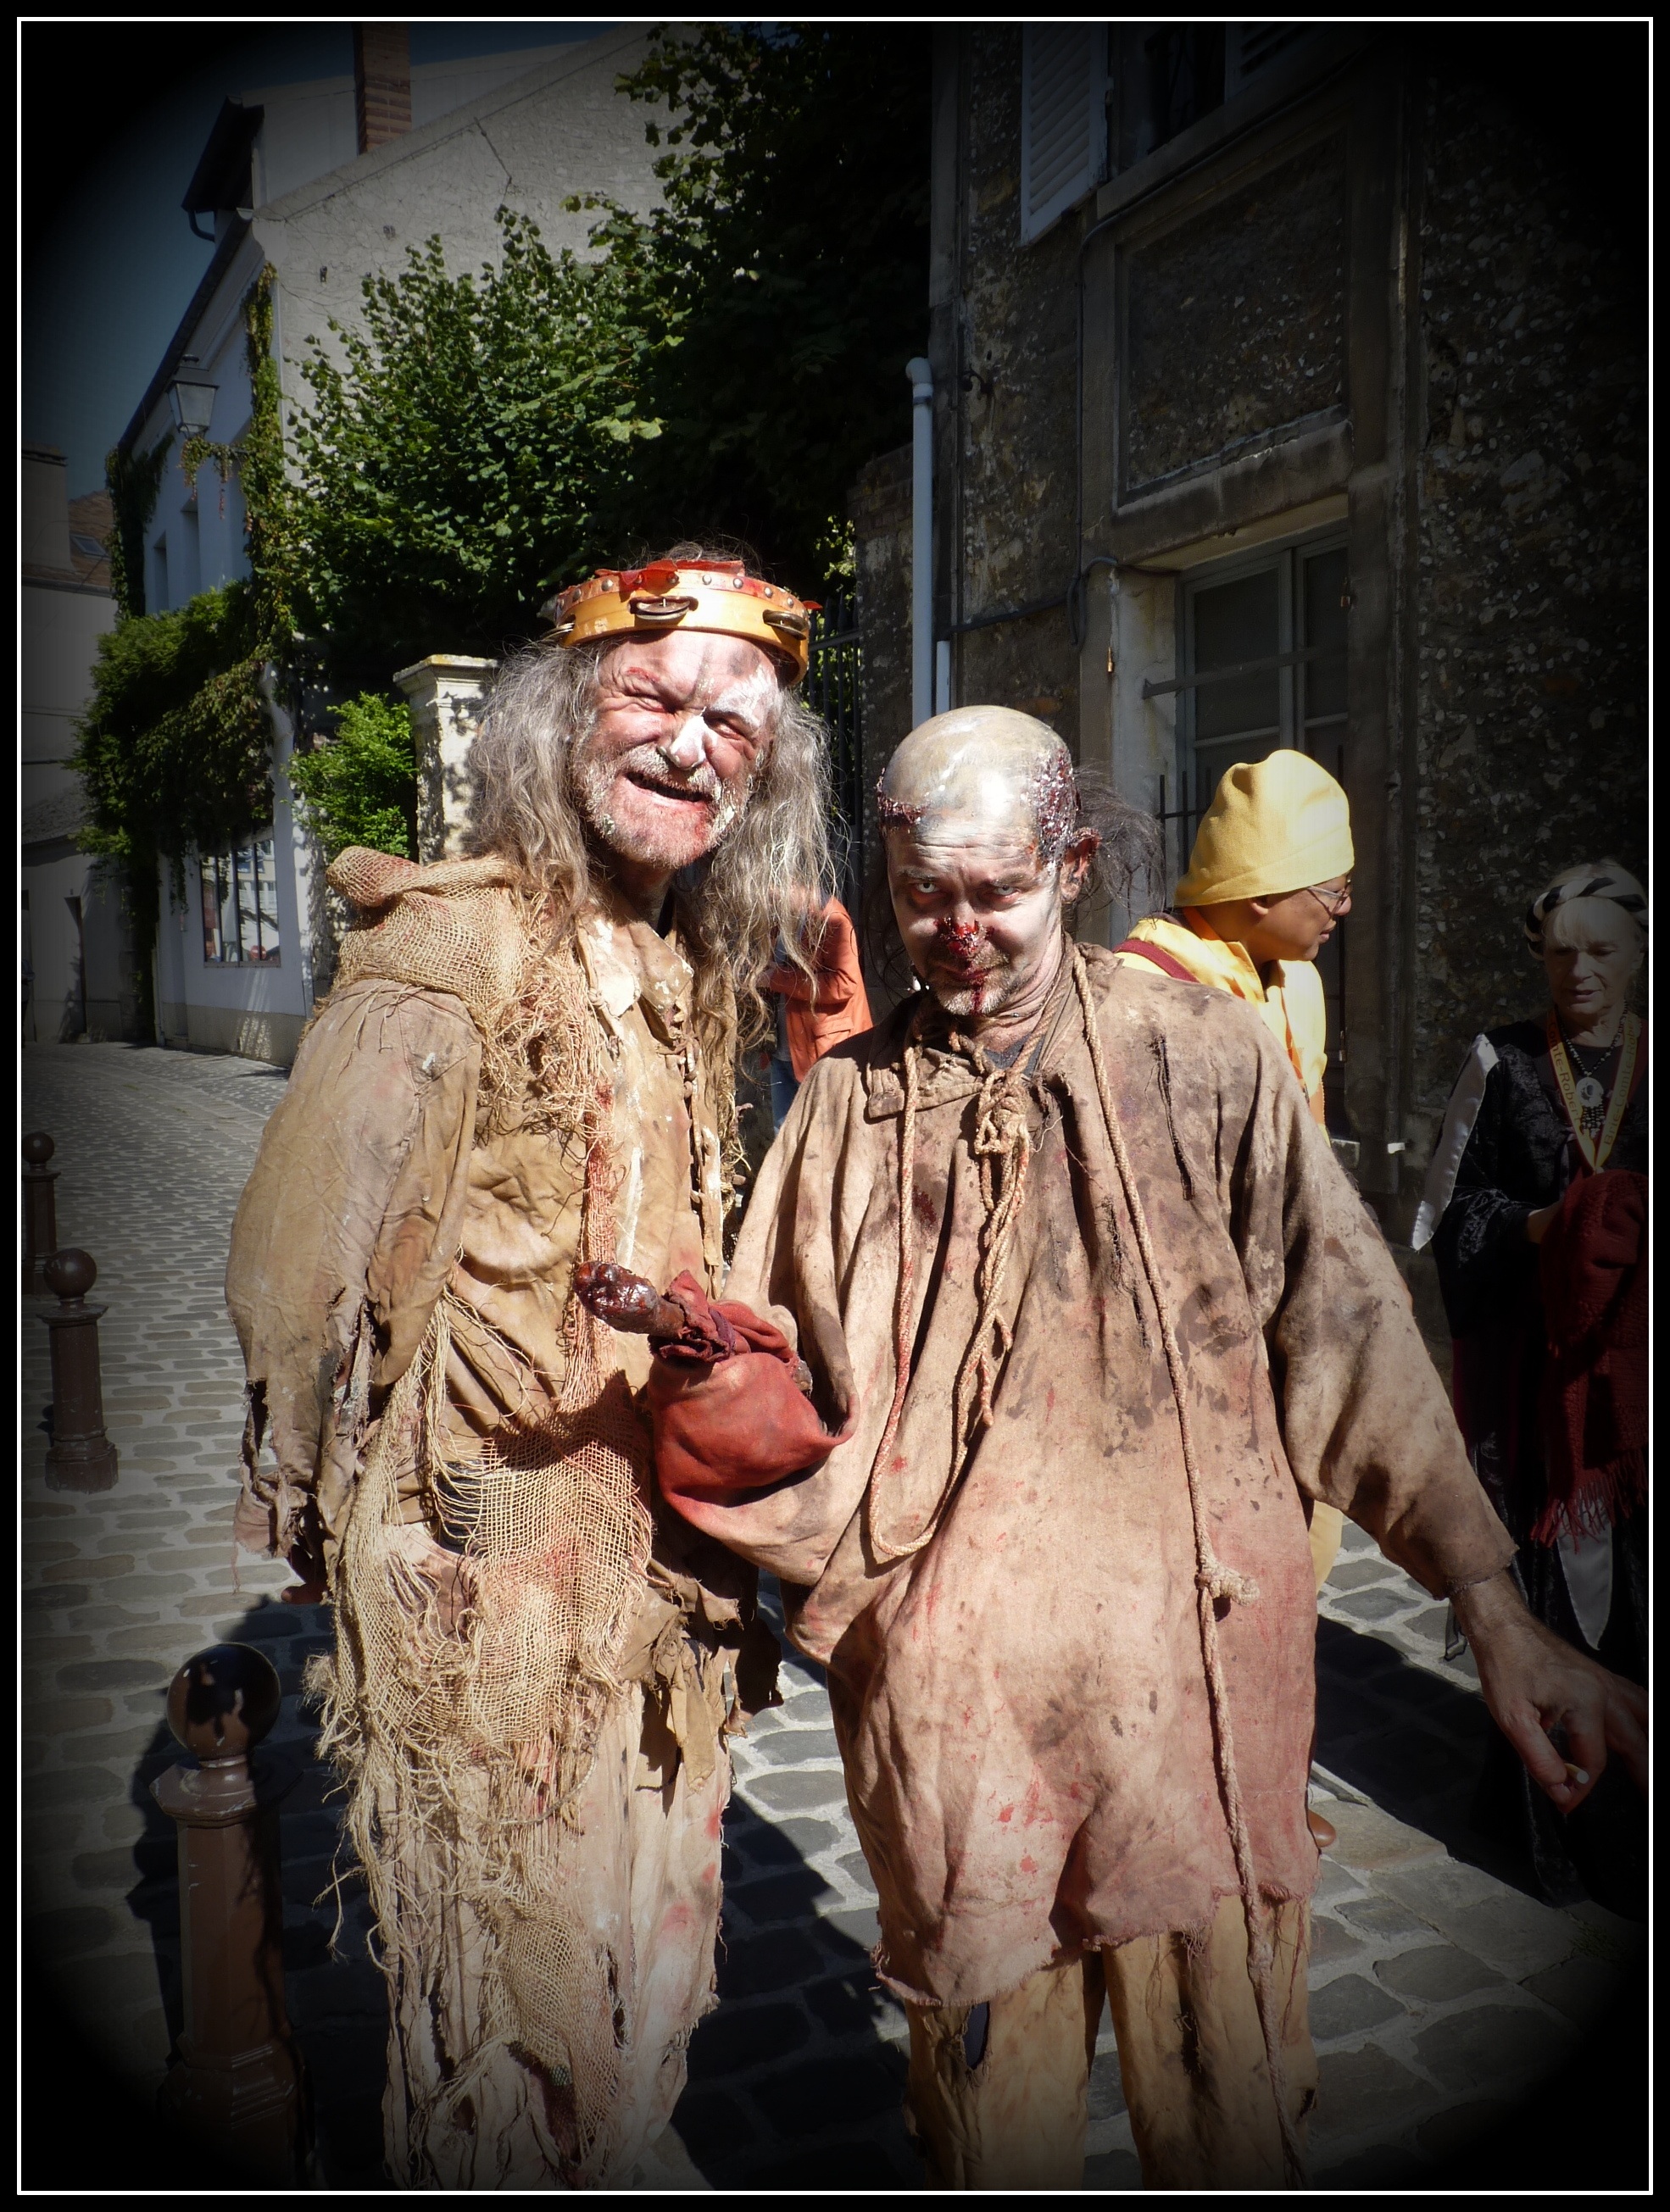
man, people, statue, religion, makeup, medieval, art, temple, photograph, rag